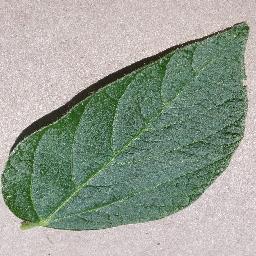
Label: Soybean___healthy